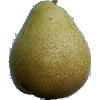
Label: pear_forelle